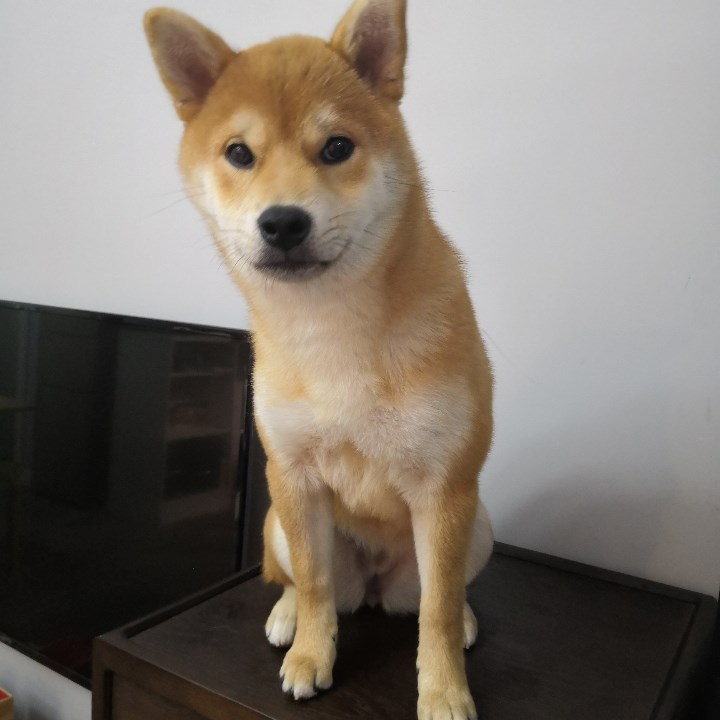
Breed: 1043-n000001-Shiba_Dog